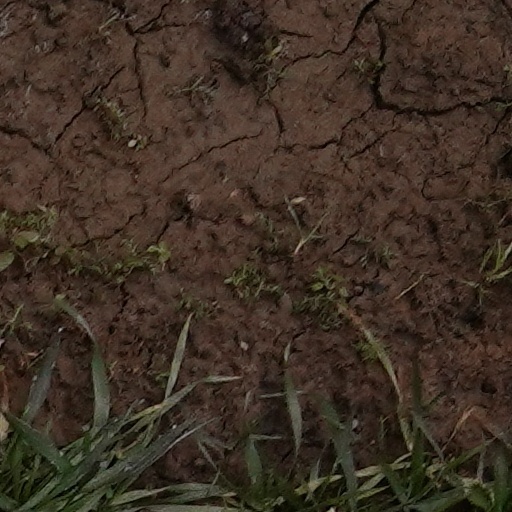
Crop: wheat